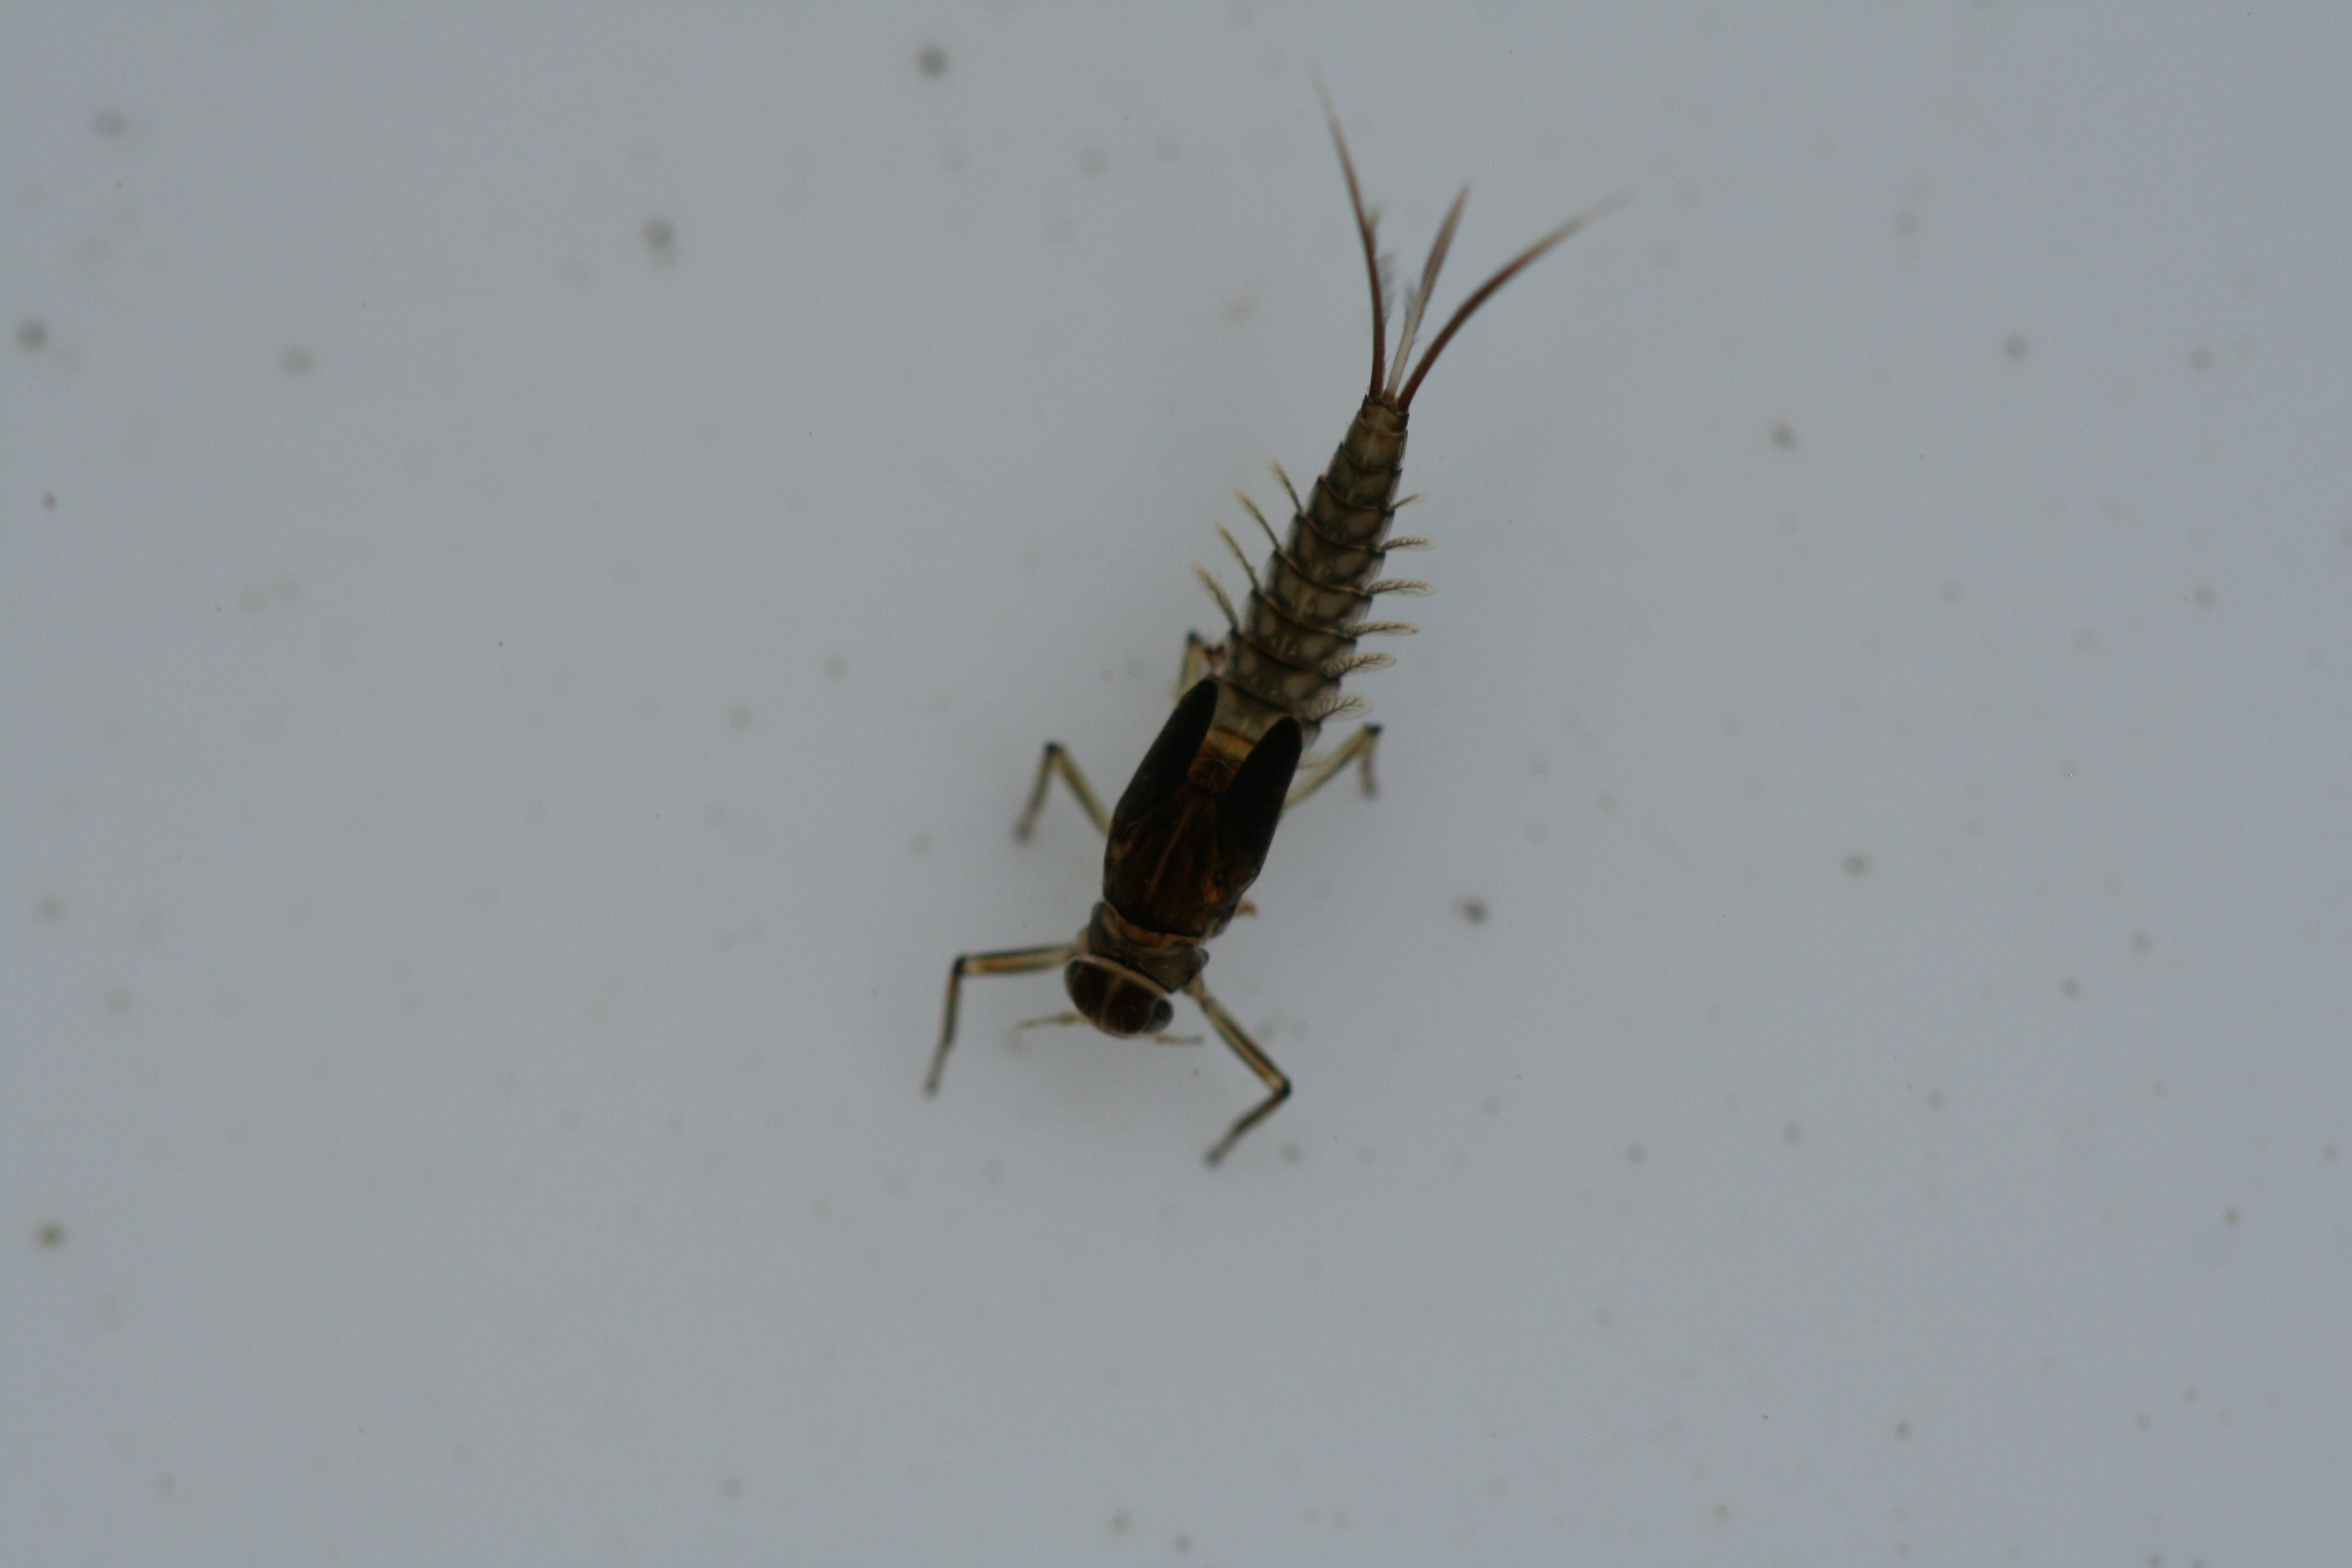
Macroinvertebrate group: minnow_mayflies